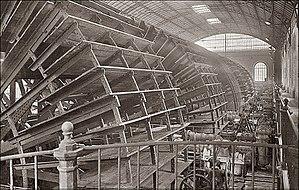
La plomberie est un métier très ancien, dont l'origine remonte à la construction des pyramides en Égypte antique ; attesté par des tuyaux en cuivre vieux de 4 500 ans, c'est un métier qui n'a cessé de s'améliorer et de se développer au cours des siècles et des générations de plombiers qui l'on servi.